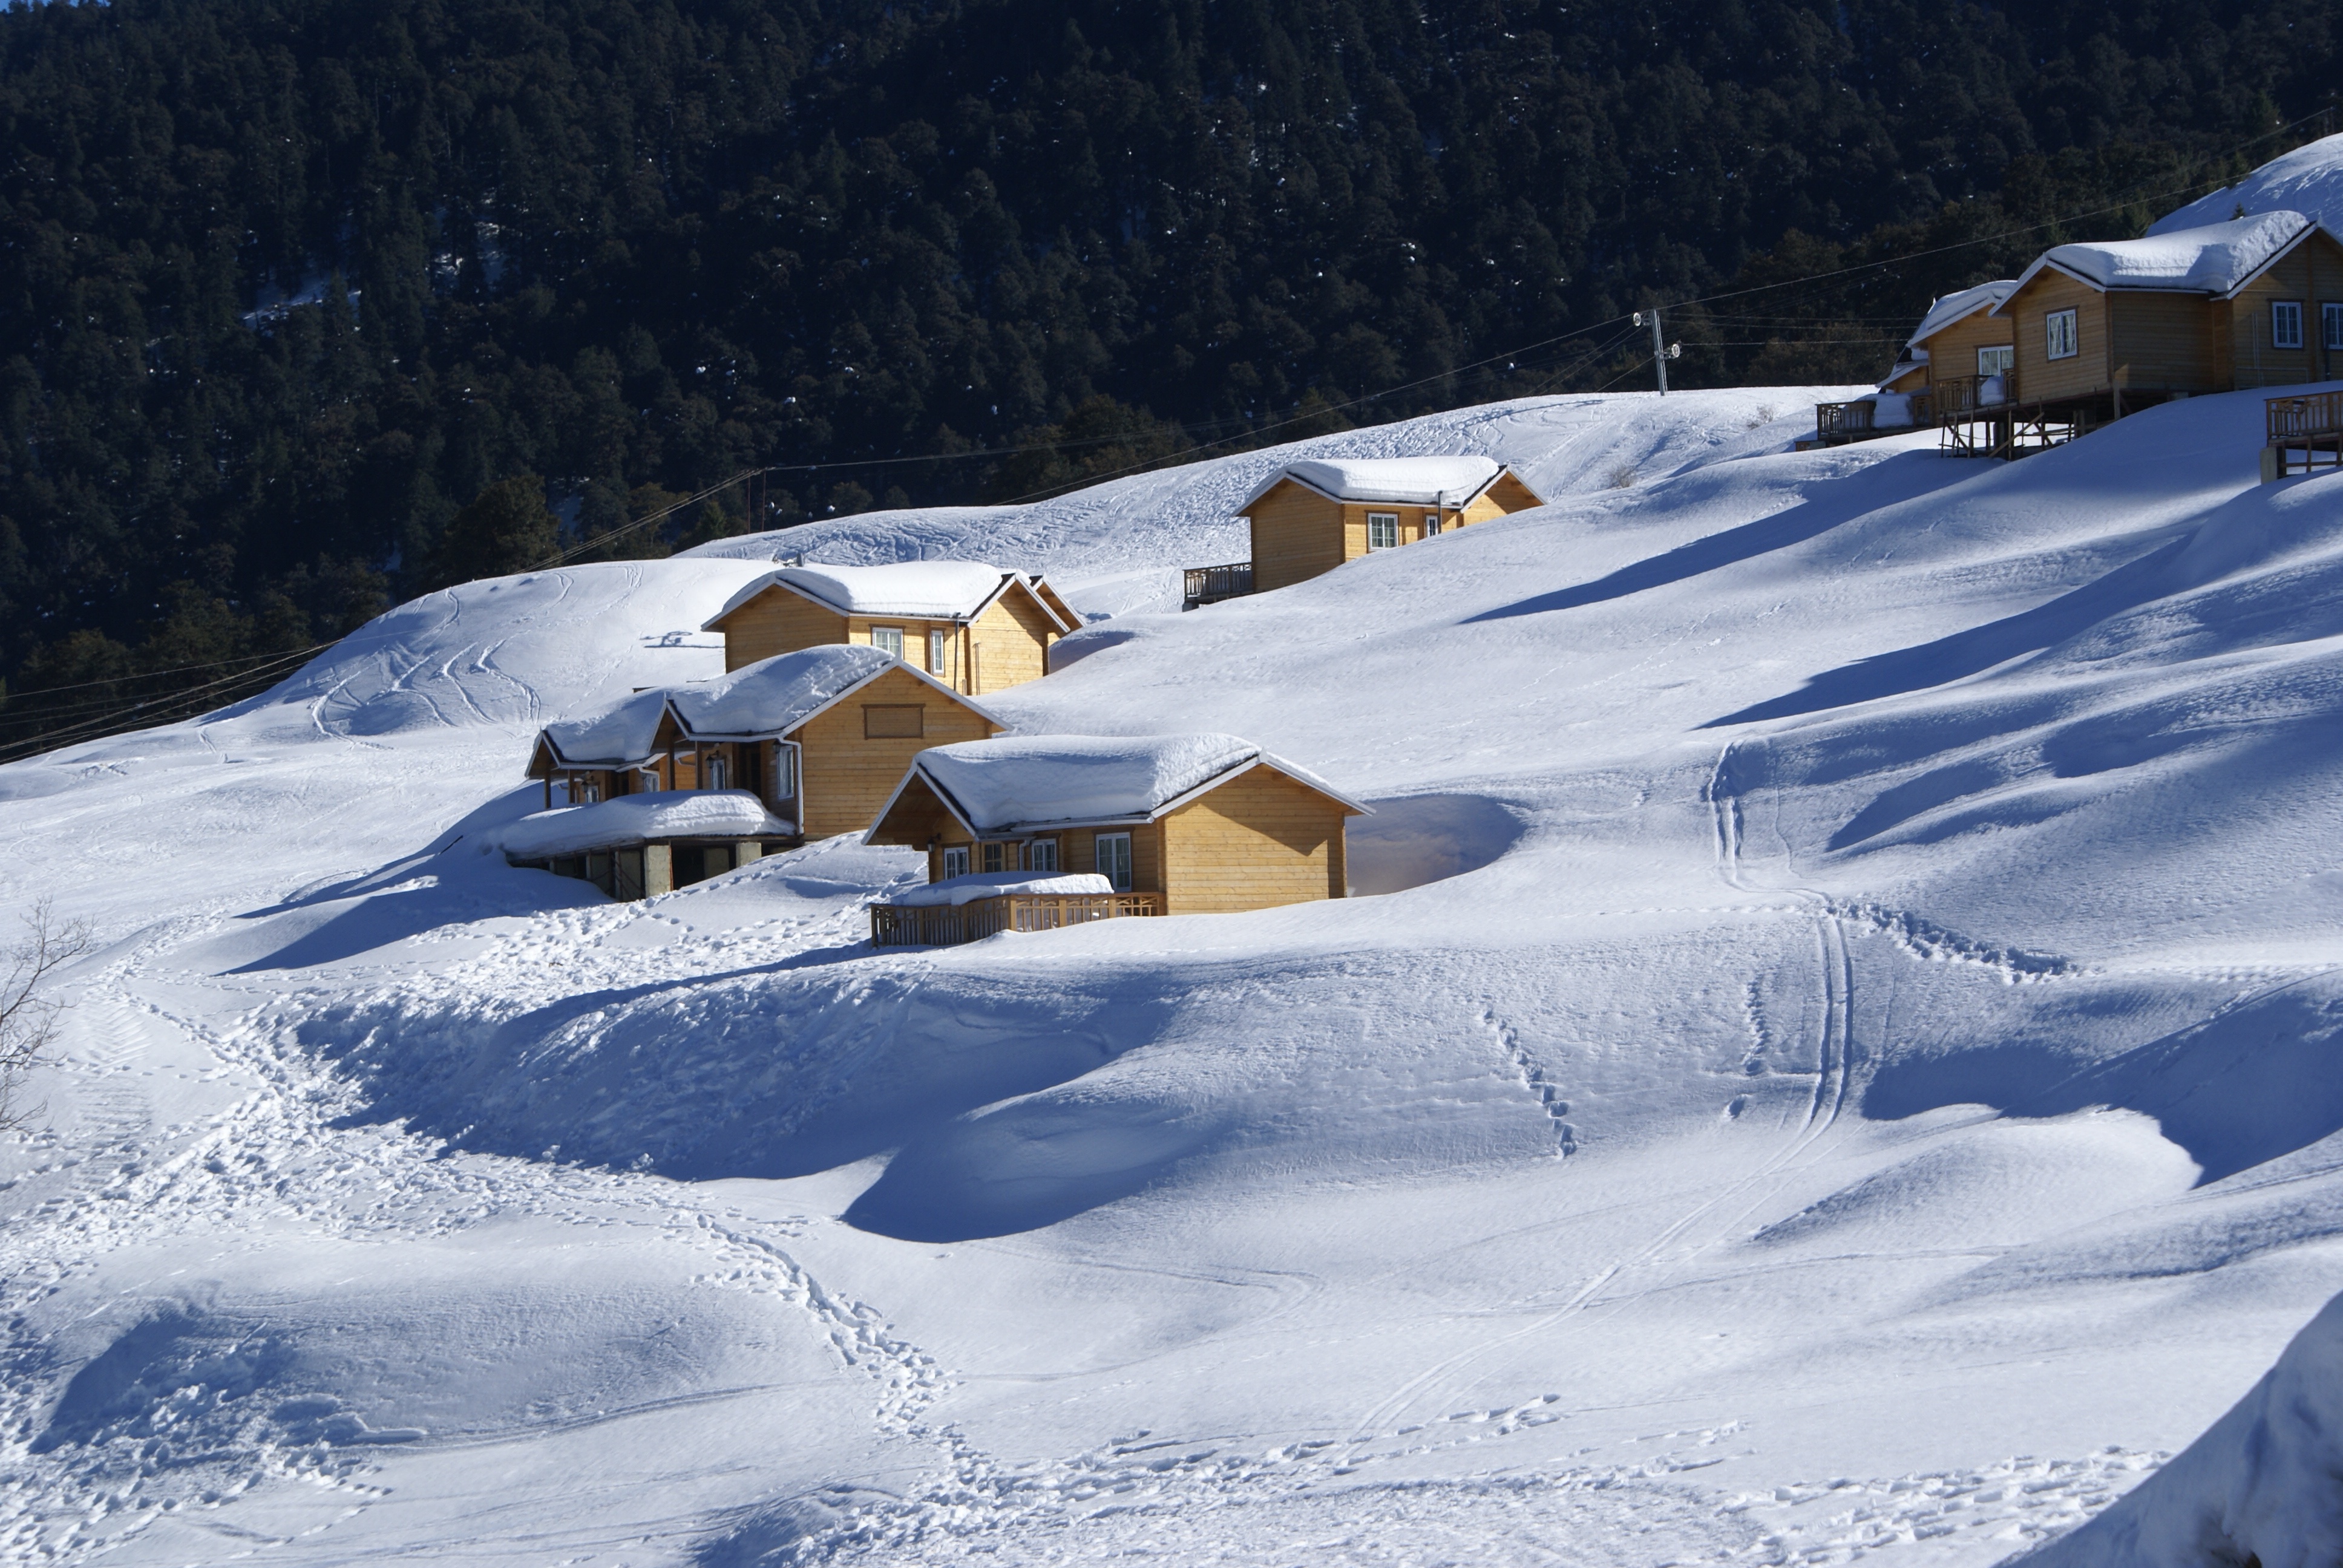
mountain, snow, winter, mountain range, ice, weather, arctic, season, winter sport, hills, resort, piste, geological phenomenon